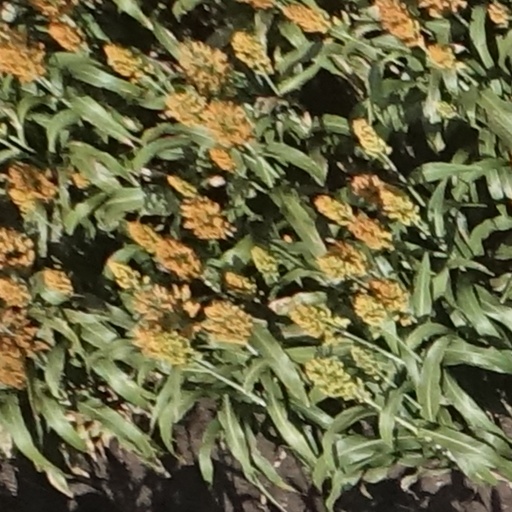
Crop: sorghum